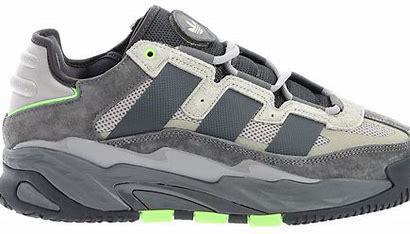
Brand: adidas
Model: originals Adidas Originals Niteball